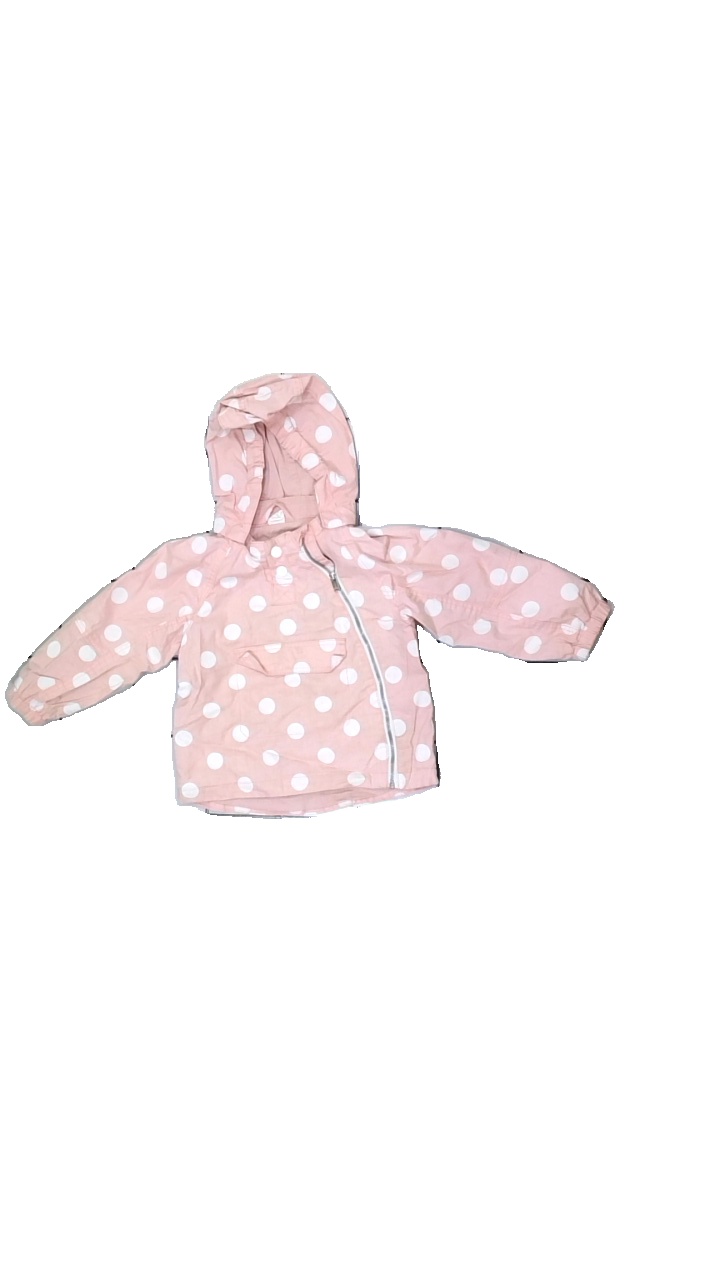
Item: Outerwear (Children)
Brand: H&m
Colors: Pink, White
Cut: Regular
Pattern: Dots
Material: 80% cotton, 20% acryl
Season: All
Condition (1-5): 2
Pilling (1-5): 4
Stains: Major
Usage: Export
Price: <50